Cape Town

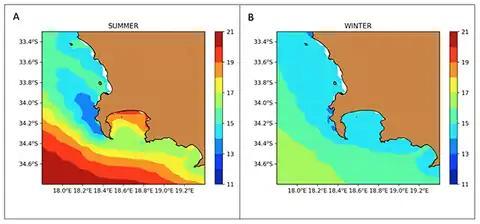
Charts of sea surface temperature in and near False Bay in summer and winter

The Cape Peninsula is a rocky and mountainous peninsula that juts out into the Atlantic Ocean at the south-western extremity of the continent. At its tip is Cape Point and the Cape of Good Hope. The peninsula forms the west side of False Bay and the Cape Flats. On the east side are the Helderberg and Hottentots Holland mountains.